Ludwig South-North Railway

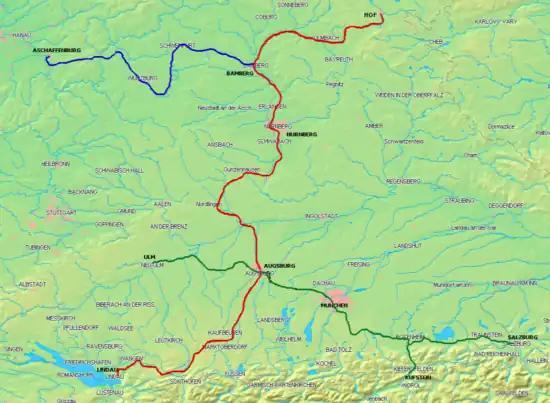
The three Bavarian main lines with the Ludwig South-North Railway in red

The privately owned Saxony-Bavaria Railway Company, in which the governments of Saxony and Saxe-Altenburg held a minority stake, started work on the Saxon end of the railway line in 1841.